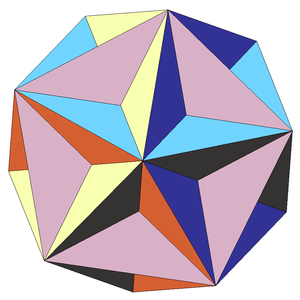
Un polyèdre est une forme géométrique à trois dimensions ayant des faces planes polygonales qui se rencontrent selon des segments de droite qu'on appelle arêtes.
En géométrie, la stellation est un procédé de construction de nouveaux polygones, de nouveaux polyèdres, ou, en général, de nouveaux polytopes en dimension n, en étendant les arêtes ou faces planes, généralement de manière symétrique, jusqu'à ce que chacune d'entre elles se rejoignent de nouveau. La nouvelle figure, avec un aspect étoilé, est appelée une stellation de l'original.